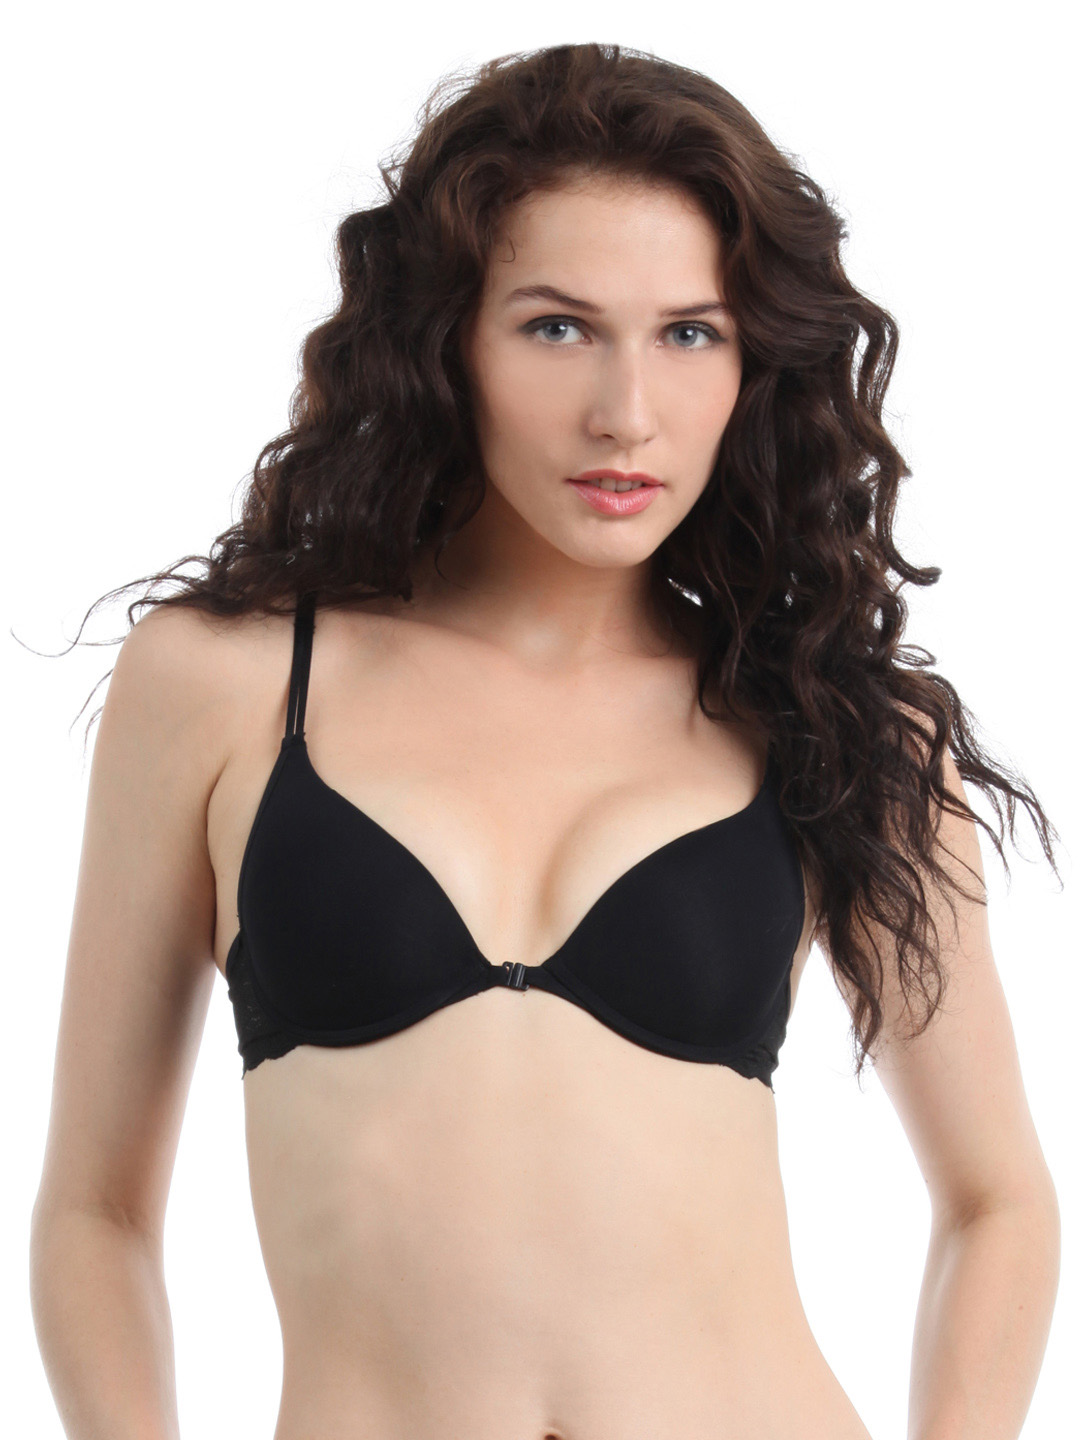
Bwitch Black Bra
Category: Apparel / Innerwear / Bra
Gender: Women
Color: Black
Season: Summer 2016
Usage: Casual